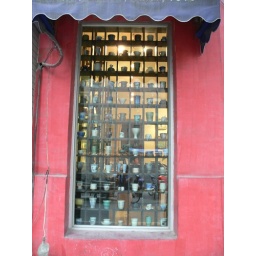
I liked this window of cups for the Pottery Workshop store in Shanghai.